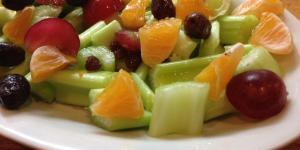
ensalada de apio para adelgazar